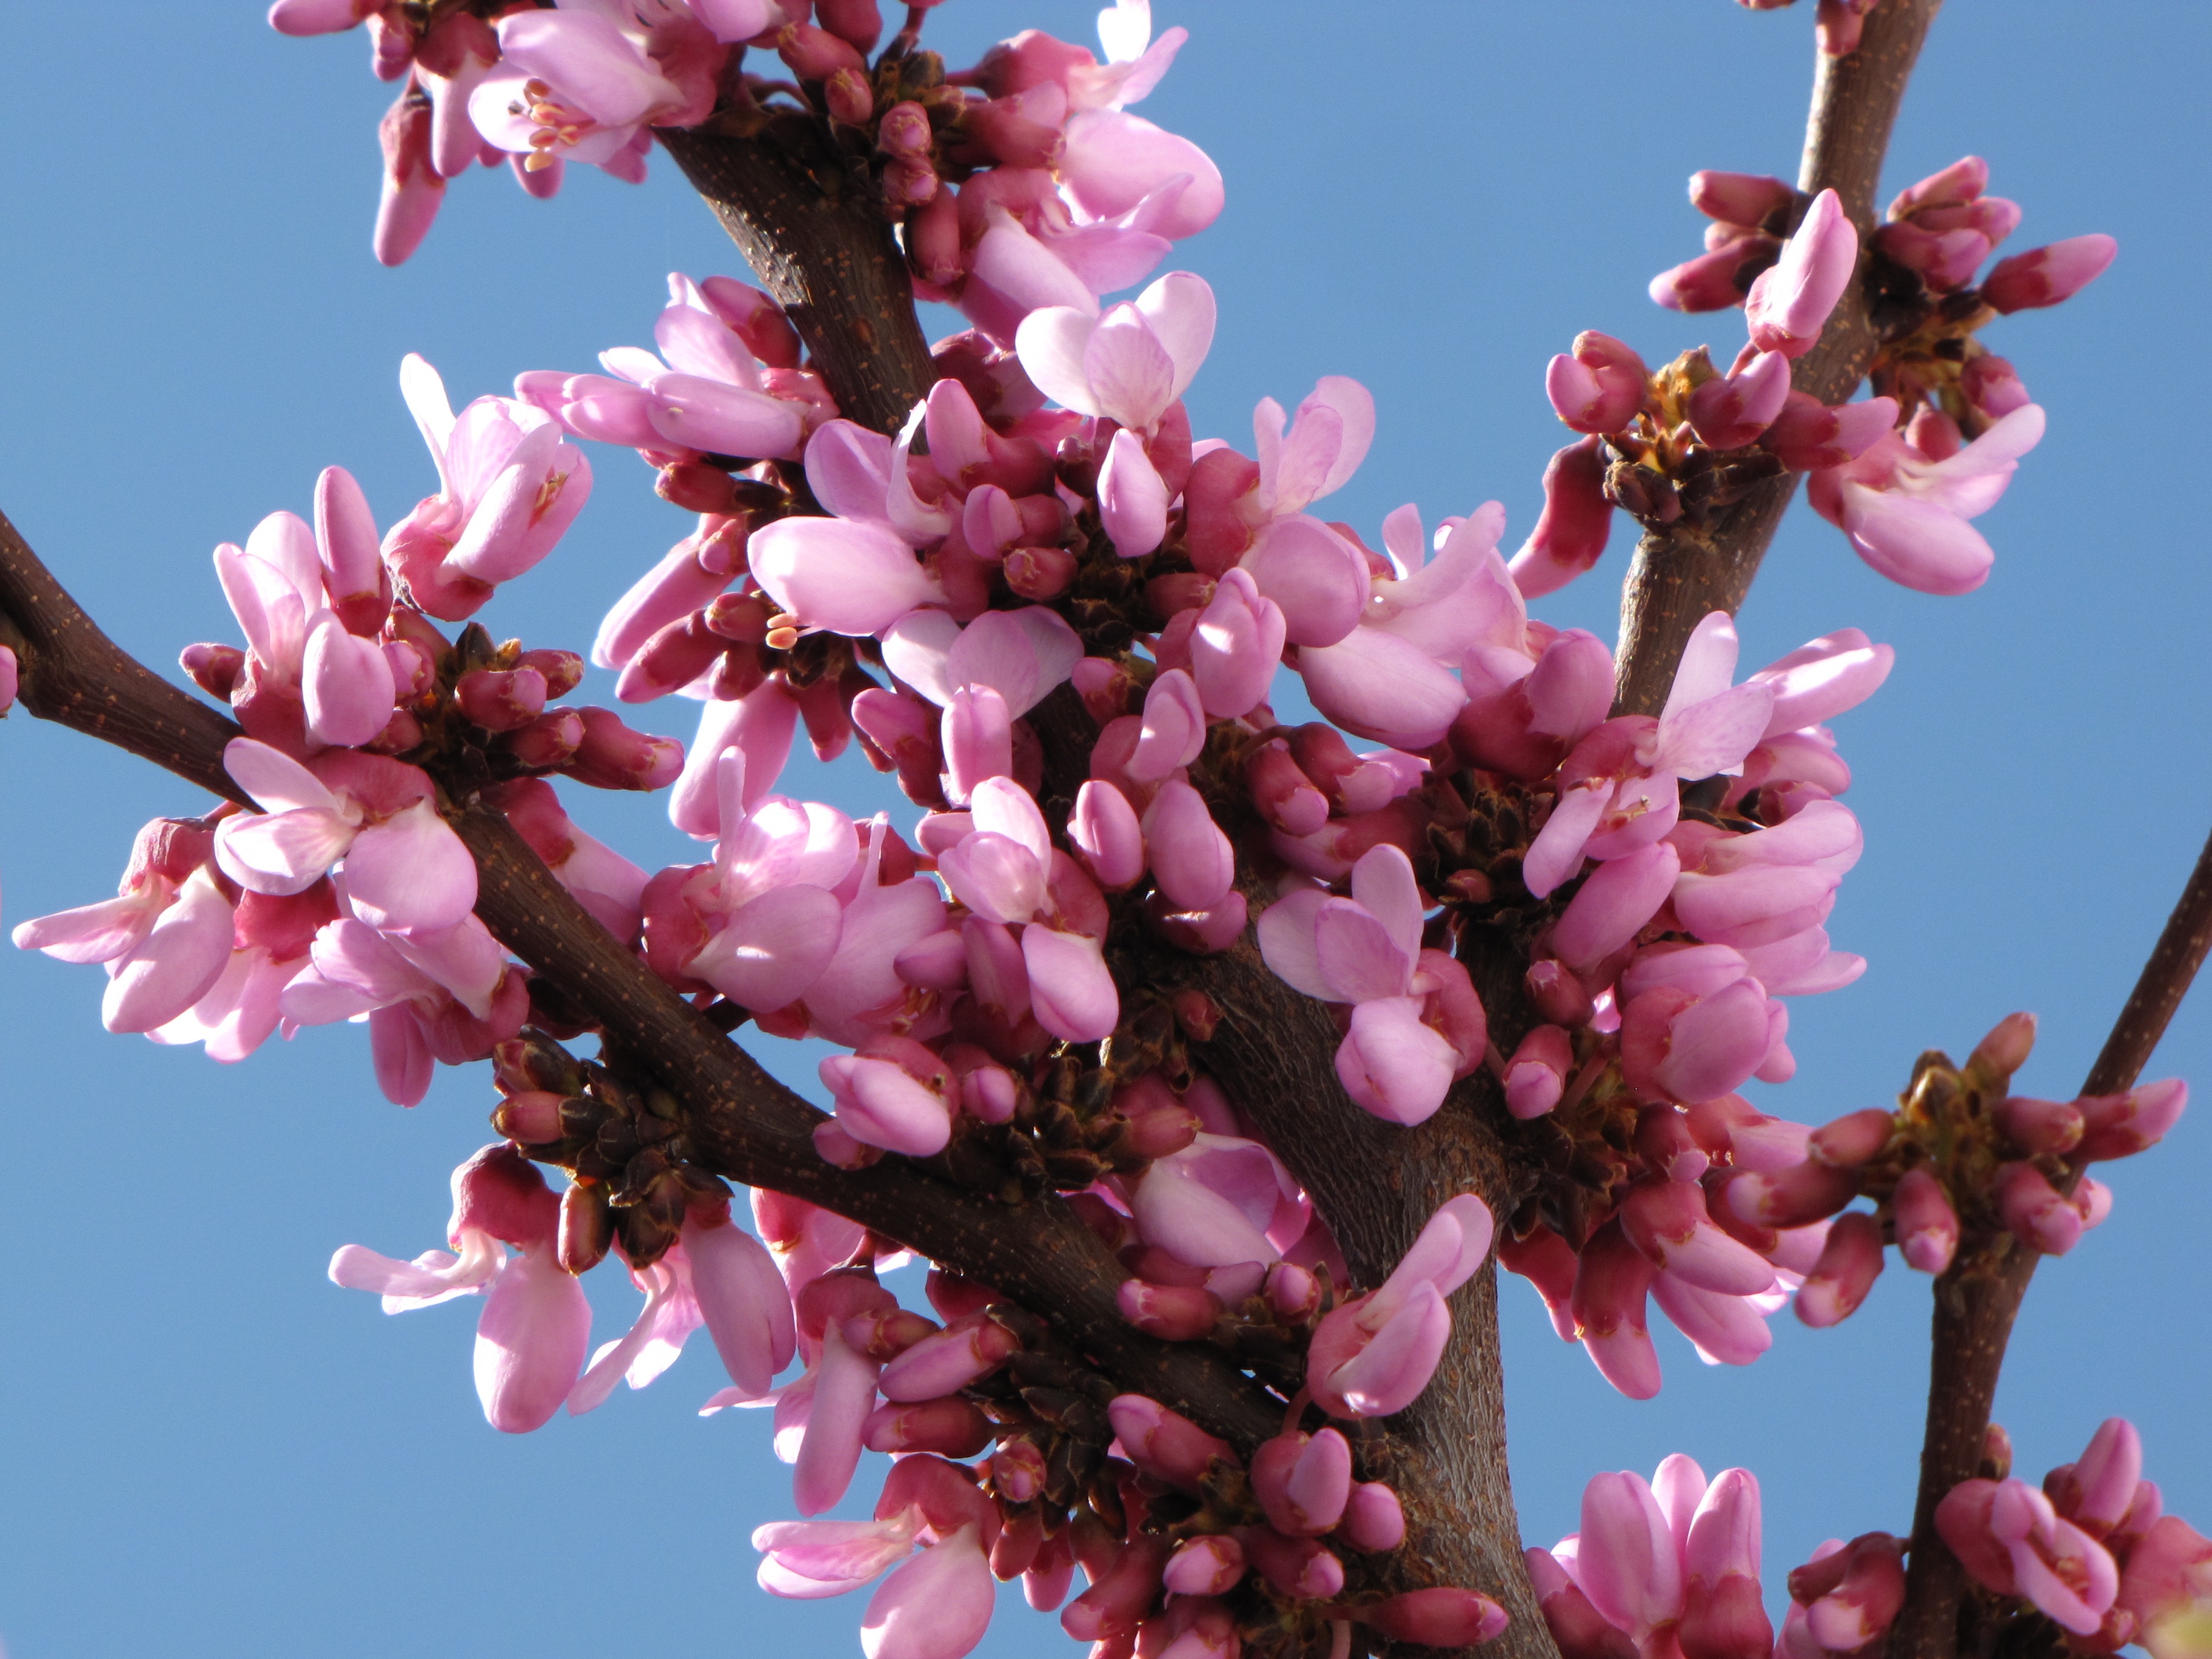
branch, blossom, plant, fruit, flower, petal, food, spring, produce, botany, pink, flora, shrub, cherry, macro photography, flowering plant, rose family, land plant